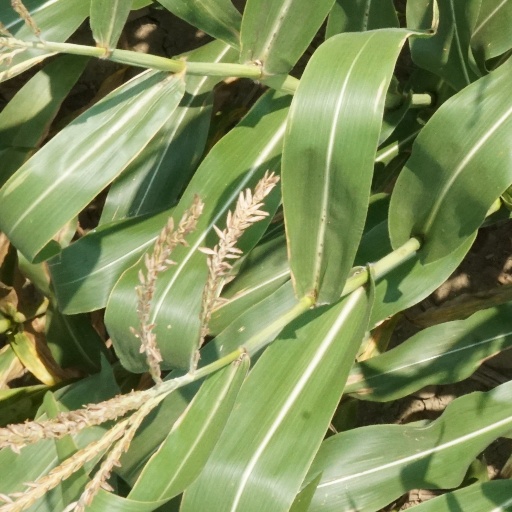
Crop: maize; corn